Offshore installation security

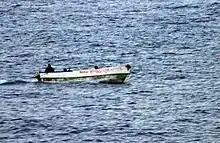
Suspected pirate skiff near Somalia

While a security threat is seen as "any unlawful interference with offshore oil and gas operations or an act of violence directed towards offshore installations", there are several ways of how to classify the various threats facing offshore installations. The most comprehensive and encyclopedic compilation is Dr. Mikhail Kashubsky in his 2016 book. "Offshore Oil and Gas Installations Security: An International Perspective." The book includes a comprehensive dataset of past attacks and security incidents involving offshore oil and gas installations entitled the "Offshore Installations Attack Dataset (OIAD)." In his writing, Kashubsky established an offshore security threat nexus in which he classifies the different threats. This classification identifies the people and organizations behind the threats as an analysis to learn more about their motivation, intent and tactics, to develop an effective response.